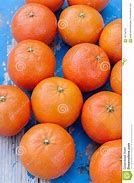
Label: mandarine